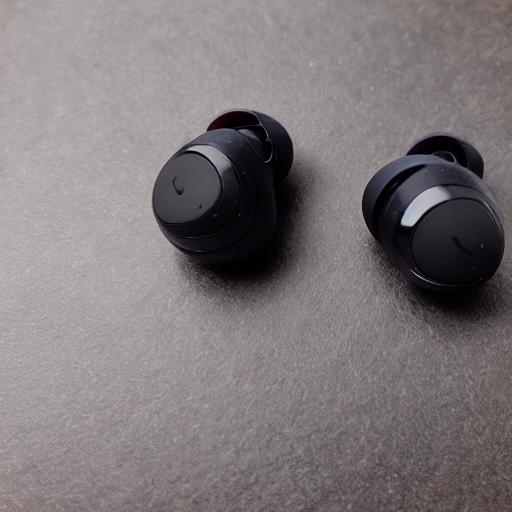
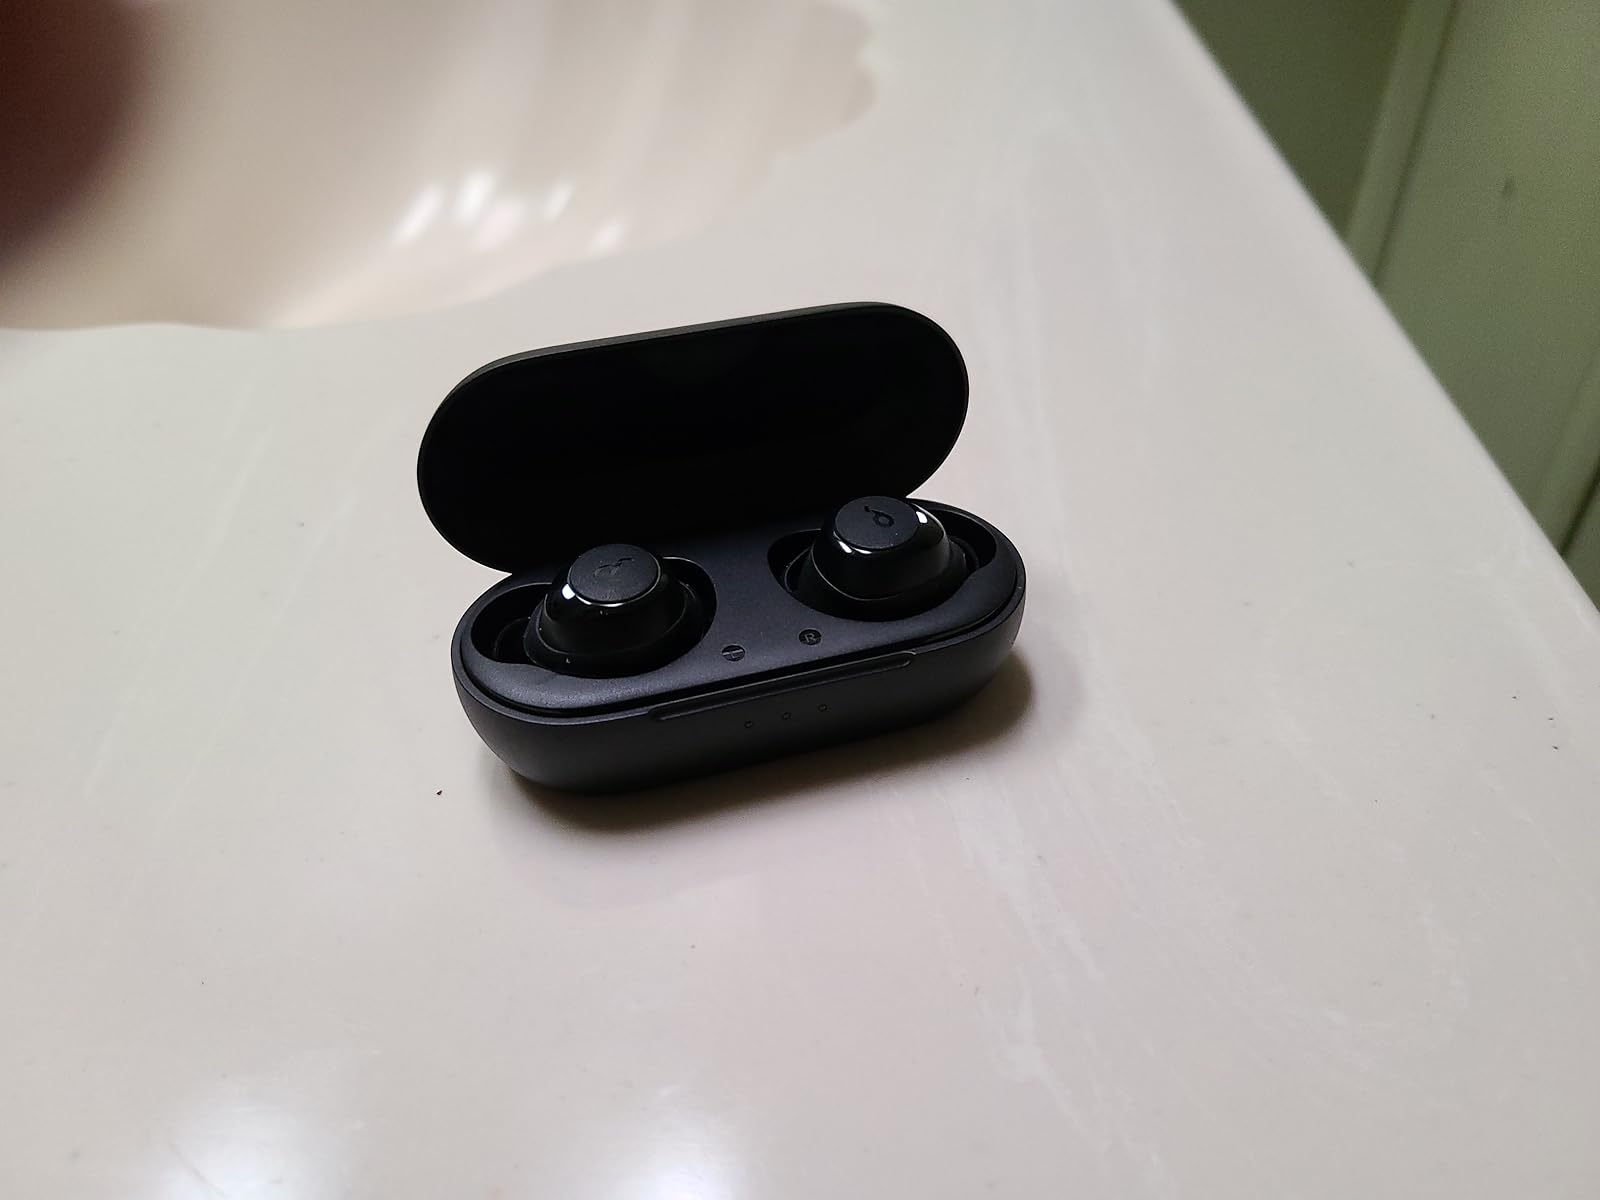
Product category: earbuds
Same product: no